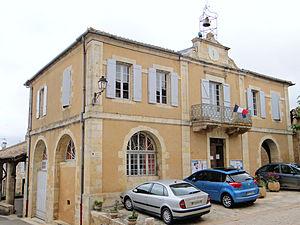
Miradoux - Mairie
Miradoux est une commune française située dans le département du Gers en région Occitanie.